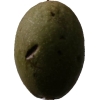
Label: nut